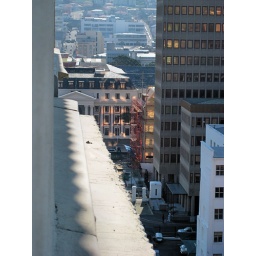
that building there, the white one in the center, that's parliament